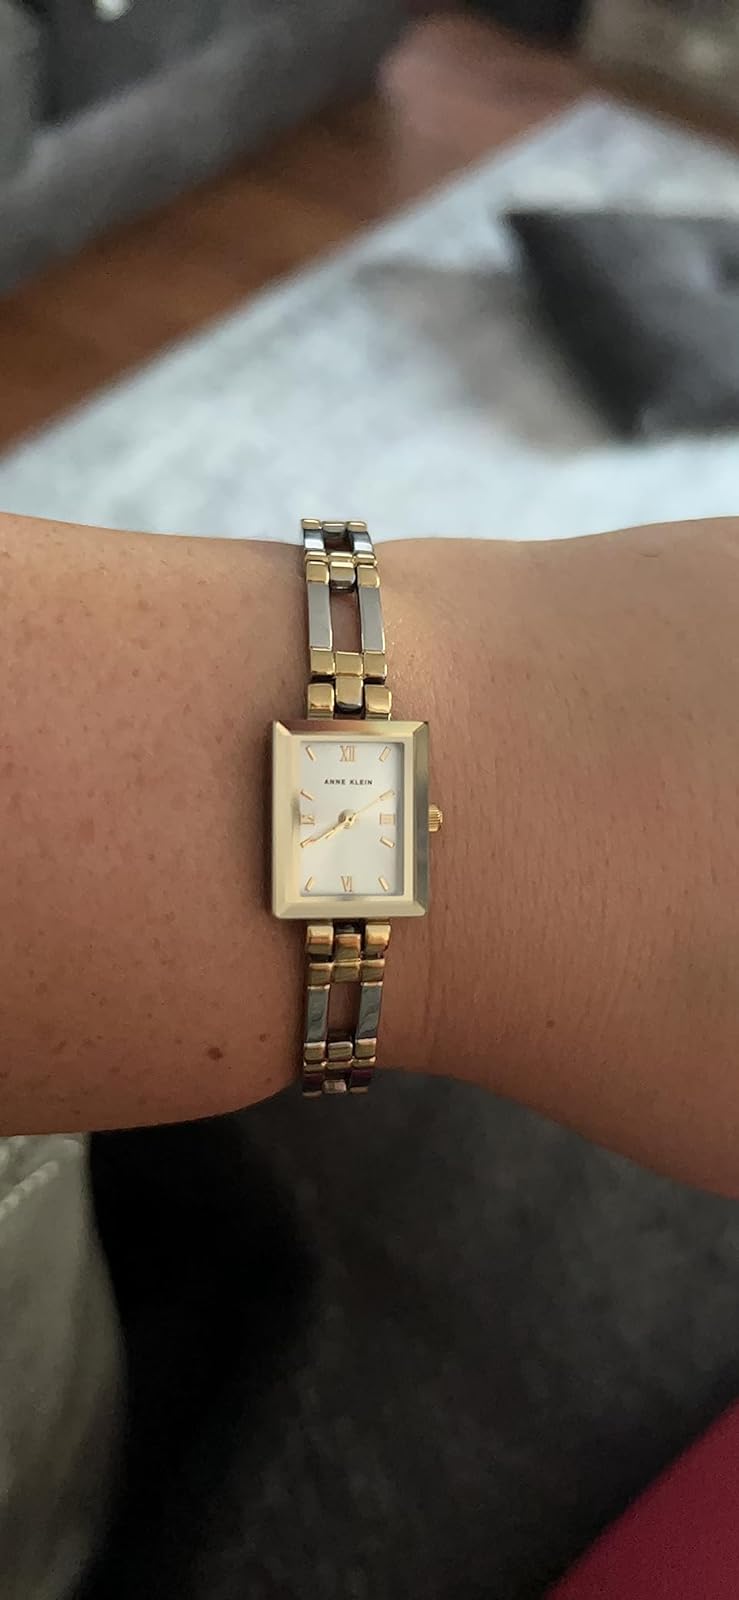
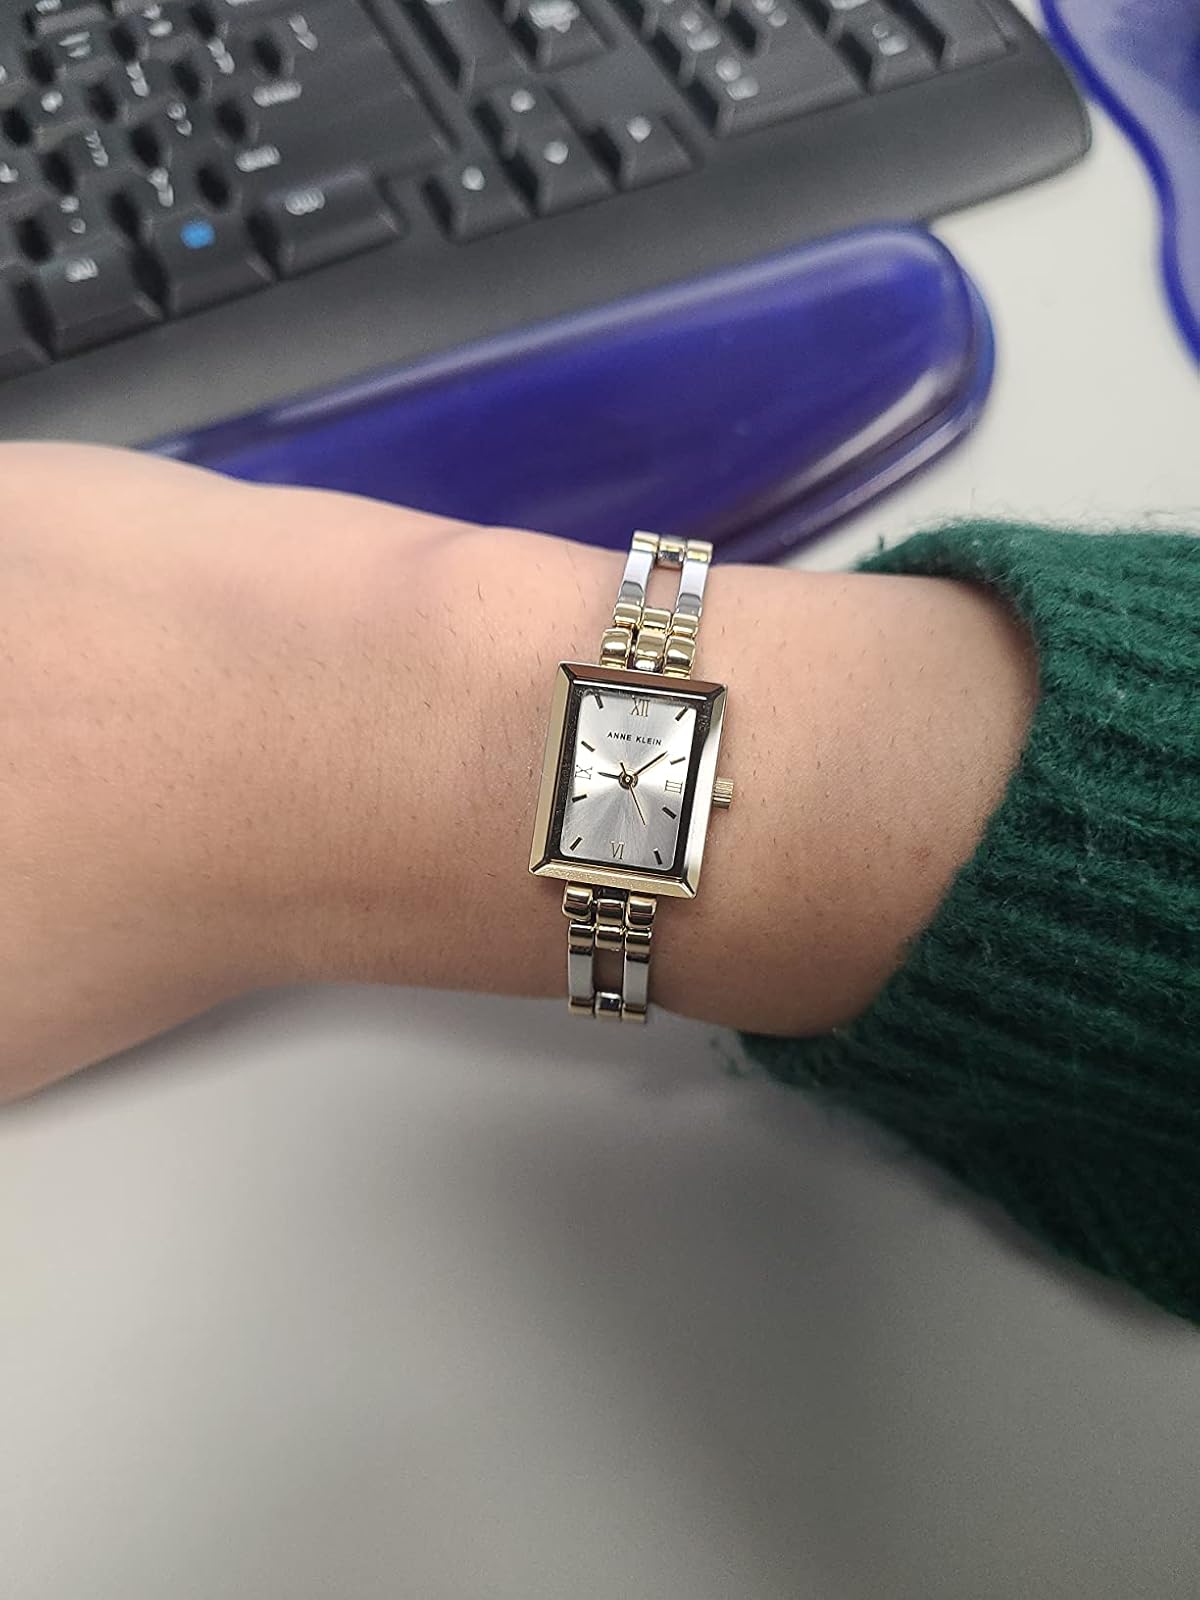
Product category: accessories_watch
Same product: yes